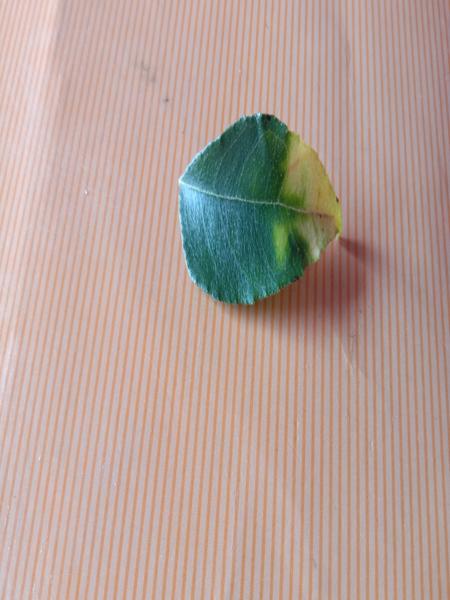
Plant: Curry